Zenga

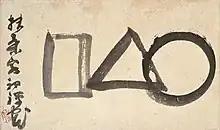
, a famous "zenga" by Sengai

Zenga is a term for the practice and art of Zen Buddhist painting and calligraphy in the Japanese tea ceremony and also the martial arts.